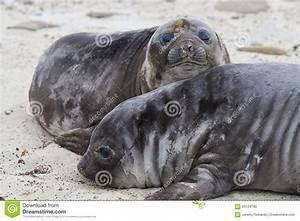
elephant